Lexus GS (S190)

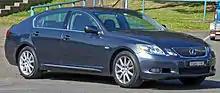
2005–2008 Lexus GS 300 (GRS190R; Australia)

Also new to the GS line was an Electric Power Steering (EPS) system replacing the previous model's hydraulic steering pump, while the V8 model featured a Variable Gear Ratio Steering (VGRS) system and Electronically Controlled Brake (ECB) a type of brake-by-wire system. In August 2005, the GS 430 was the first car by Toyota with Adaptive Variable Suspension (AVS). AVS monitors and adjusts the shock-absorber settings at each wheel, depending on the conditions. On rough roads, for example, damping is reduced for a more comfortable ride. And, while cornering, the suspension is tightened to help reduce body lean and provide even greater responsiveness. Using the EPS system the GS can automatically compensate for crosswinds.